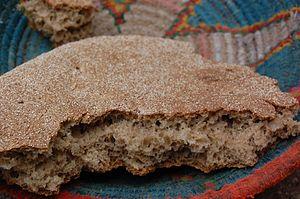
pain d' orgeلمغربية: خبز شعير